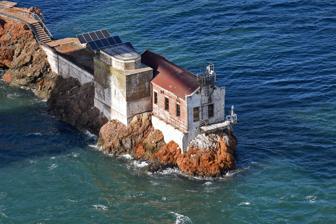
Building: Lime Point Light
Country: United States of America
Year built: 1883
Lighthouse in California, United States Lighthouse Lime Point Light Lime Point Light in 2019 Location Golden Gate Bridge San Francisco California United States Coordinates 37°49′32″N 122°28′42″W / 37.825447°N 122.478321°W / 37.825447; -122.478321 Tower Constructed 1883 (fog signal station) 1900 (first) Construction brick building (first) Automated 1961 Height 20 feet (6.1 m) Shape square tower (first) post with beacon (current) Power source solar power Light First lit 1961 (current) Deactivated 1961 (first) Focal height 15 feet (4.6 m) (current) Characteristic Fl W 5s. (current) F W (first) Lime Point Lighthouse is a lighthouse in California , on the northern side of the narrowest part of Golden Gate strait. The lighthouse sits at the base of a steep cliff, very near the North anchorage of the Golden Gate Bridge . It is built on a 100-foot (30 m) long rock spur named Lime Point. History U.S. Coast Guard Archive The brick structure for the Lime Point Lighthouse was built in 1883 as a fog-bell signaling station. It was eventually fitted with coal powered 12-inch (300 mm) steam whistles. During operation, the facility included the fog signal building, a coal shed, water tank and a two-story keeper's quarters. The keeper's building was later upgraded to include a third floor. In 1900, a lens lantern was hung on the south-east corner of the fog signal building, at a height of 20 feet (6.1 m) above the water. In 1902, the coal-powered steam horn was modified to use crude oil to reduce operating costs and smoke pollution. On June 3, 1960, the cargo ship India Bear rammed the lighthouse station in heavy fog. The ship's captain only realized at the last minute that the India Bear was about 180 meters off course. Despite an immediate reverse maneuver initiated, the bow of the ship ran aground on the ledge. The Lime Point Light Station sustained $7,500 in damage (most notably the facility's toilet was completely destroyed) in the accident, while damage to the freighter was $60,000. A subsequent investigation into the incident identified high winds, which rendered the foghorn signal ineffective, and currents in the strait as causes of the accident. Lime Point Lighthouse continued to operate after the completion of the Golden Gate Bridge since it remained an effective position for a light and fog horn, even though Fort Point Light , at the South end of the bridge was decommissioned. Lime Point was automated by the United States Coast Guard in 1961, and the three-story dwelling and other buildings were torn down, leaving only the fog signal building, which remains. Gallery Side view of Lime Point Light Lime Point Light with Golden Gate Bridge in the background The freighter India Bear after ramming Lime Point Light in June 1960 See also California portal Engineering portal List of lighthouses in the United States References